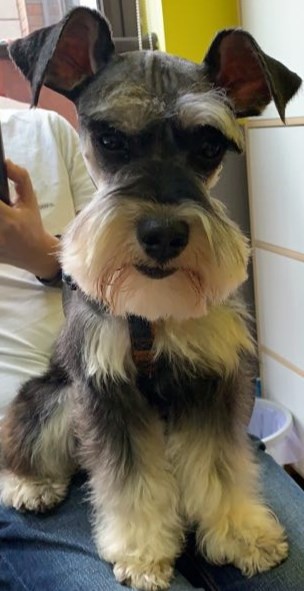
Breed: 2342-n000102-miniature_schnauzer